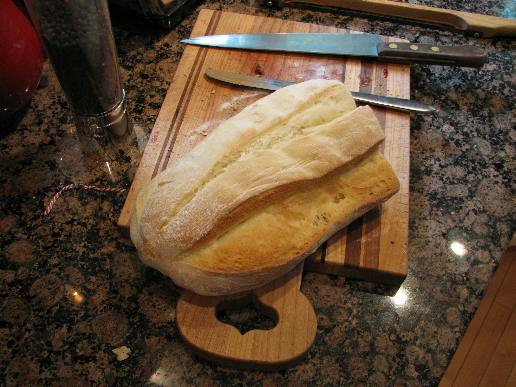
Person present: No